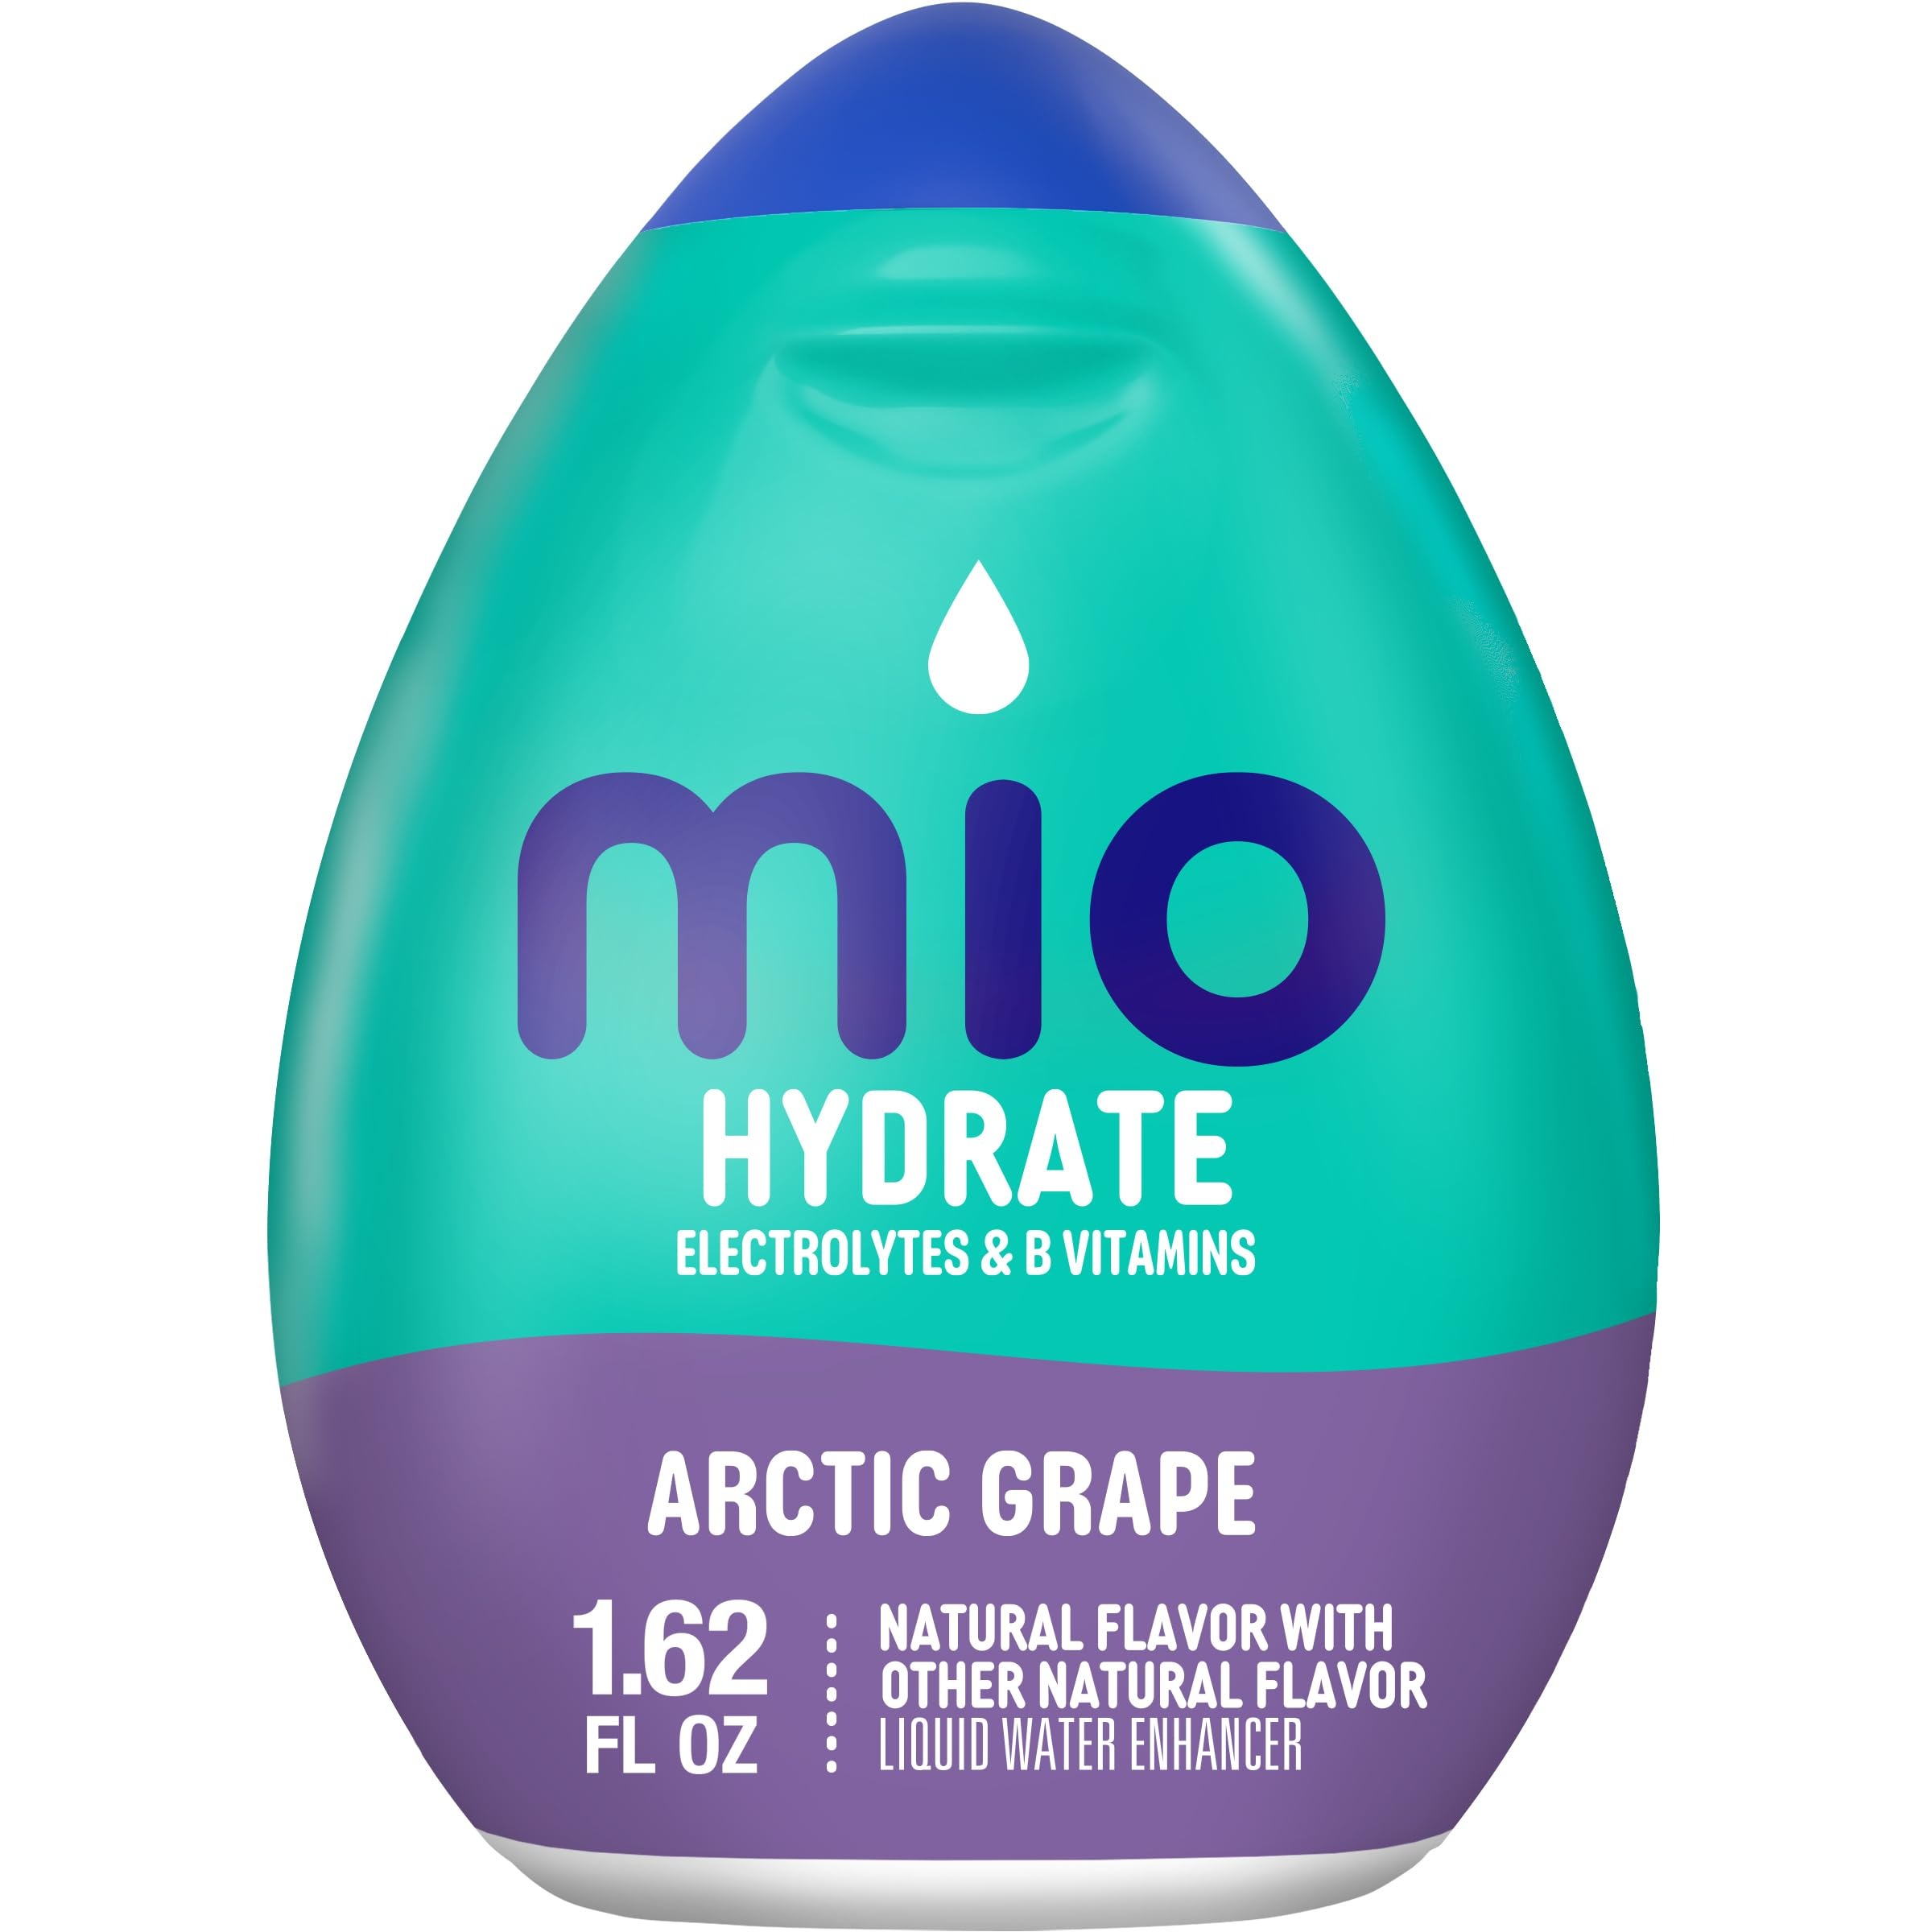
Item Name: MIOFIT LIQUID WATER ENHACER ARTIC GRAPE 1.62 OZ (PACK - 1)
Bullet Point 1: Electrolytes & B Vitamins
Bullet Point 2: Makes 18 8 fl. oz. Servings
Bullet Point 3: Does Not Need Refrigeration
Bullet Point 4: Kosher
Product Description: MiO Artic Grape Fit Liquid Water Enhancer. Natural flavor. MiO, the liquid water enhancer that allows you to create refreshing and delicious drinks from the palm of your hand!
Value: 1.0
Unit: Count

Price: 5.175